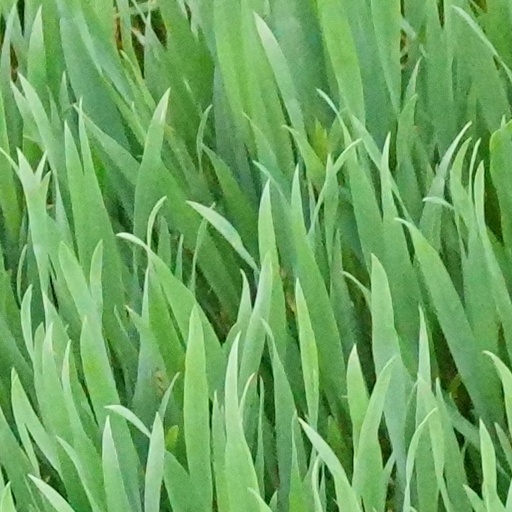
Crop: wheat